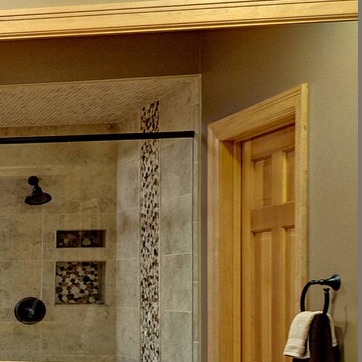
Material: mirror